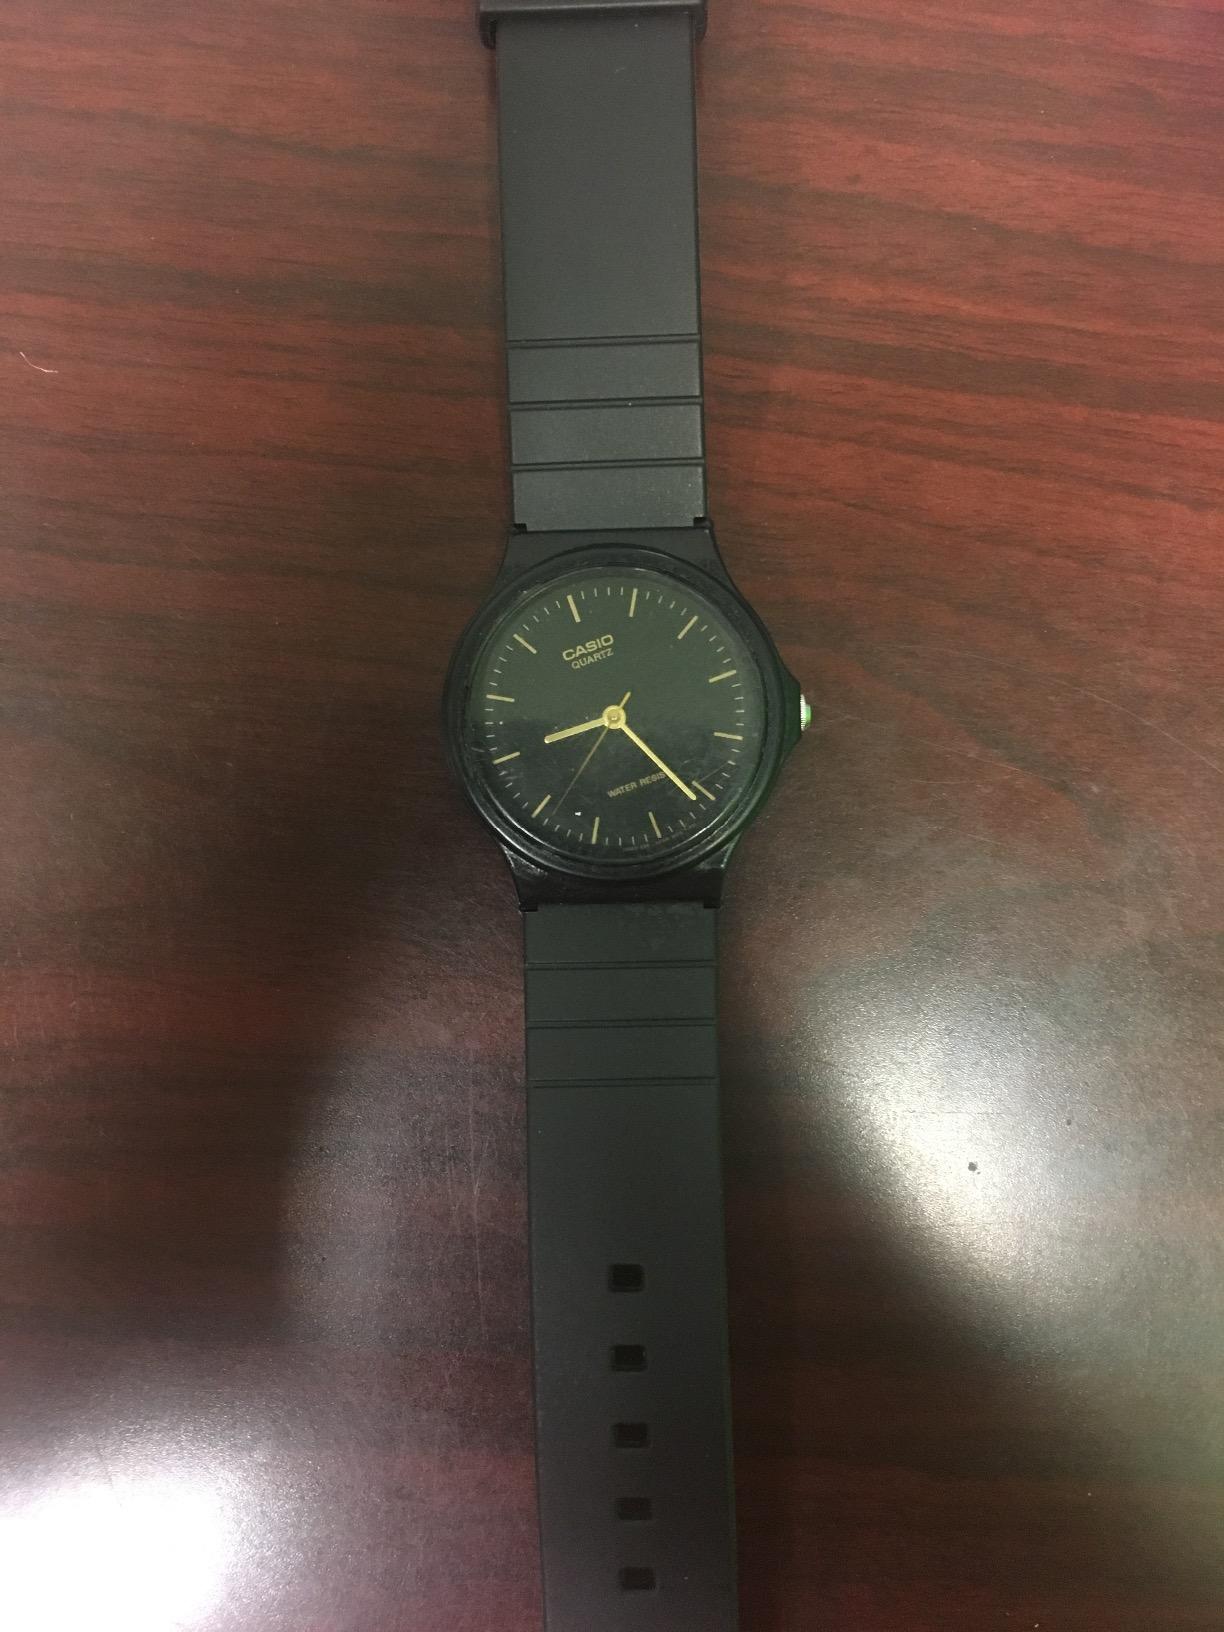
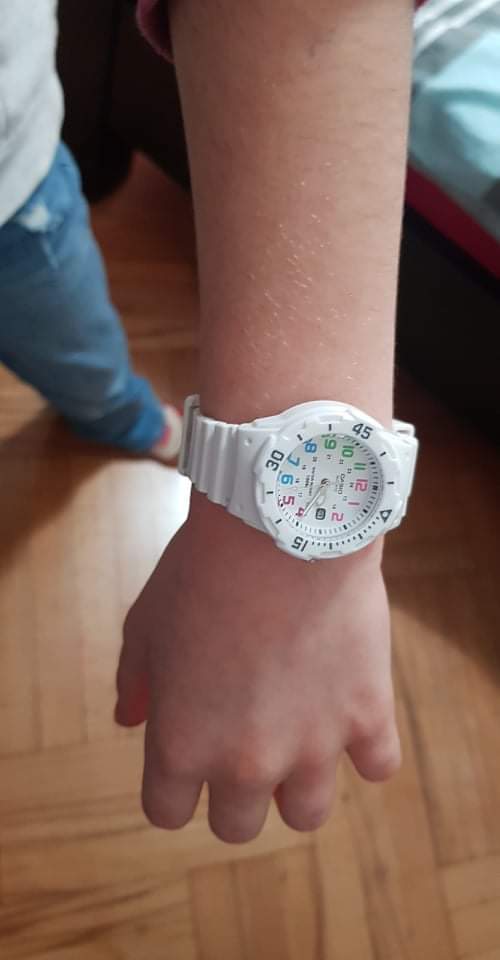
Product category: accessories_watch
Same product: no